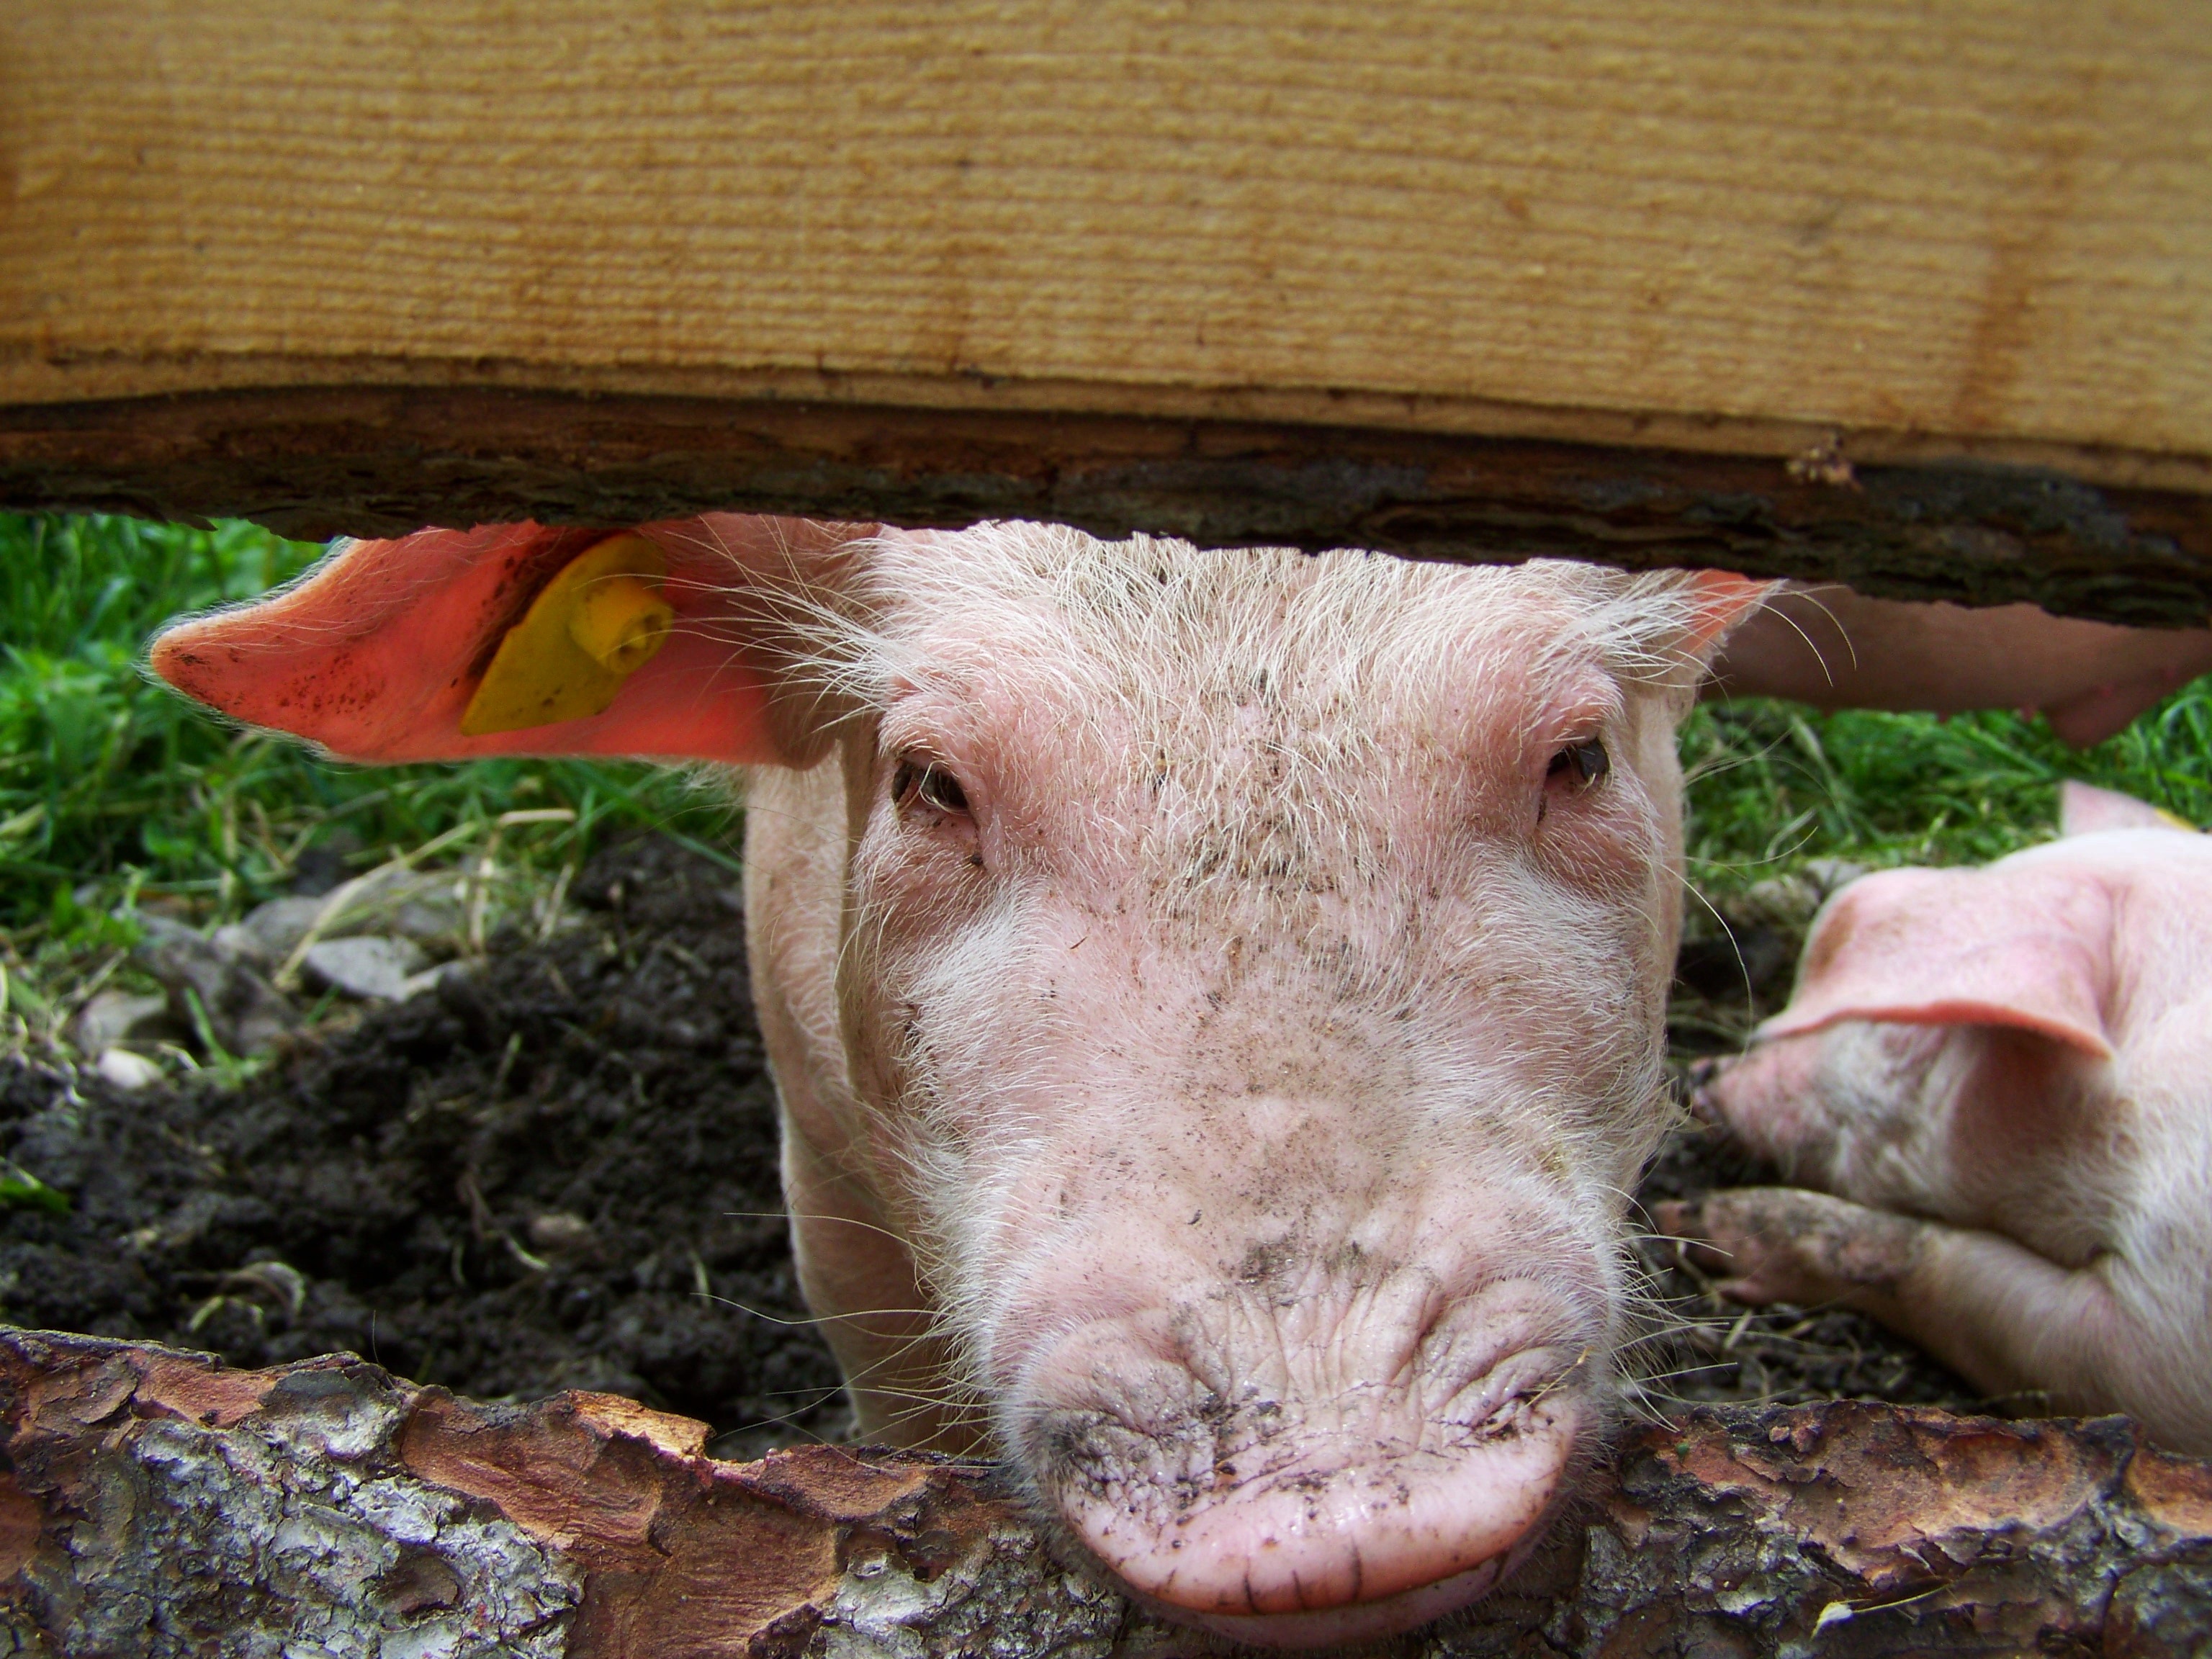
animal, pasture, mammal, fauna, vertebrate, pig, piggy, domestic pig, pig like mammal